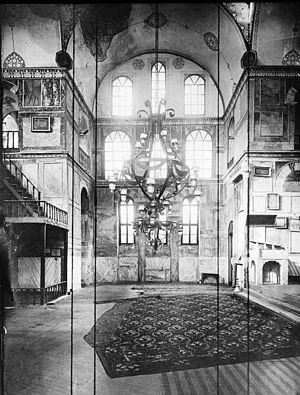
La mosquée Kalenderhane à Istanbul est une ancienne église grecque orthodoxe dédiée selon toute probabilité à la Vierge sous le nom de Theotokos Kyriotissa et datant du XIIᵉ siècle. Elle est également connue comme mosquée sous le nom de Kalender Haneh Jamissi et comme église sous celui de Sainte-Marie-Diaconissa. Sur le plan architectural, elle représente un des rares exemples encore existant d’église byzantine en croix grecque surmontée d’un dôme datant de la période intérimaire de l’architecture byzantine.